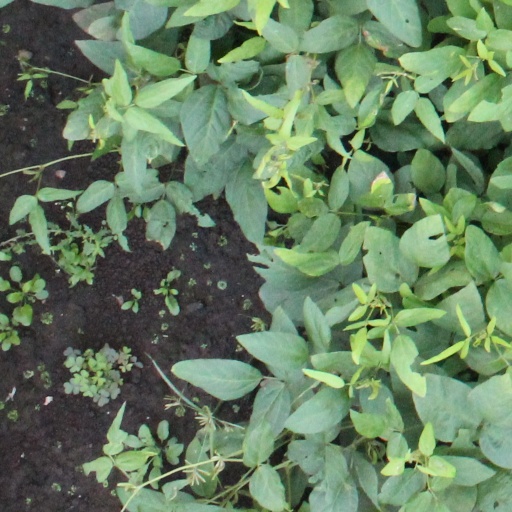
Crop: soybean